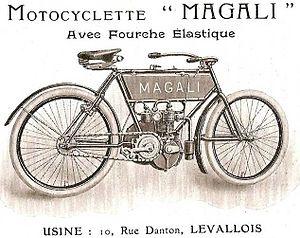
Motocyclette Magali des établissements Gayon &amp